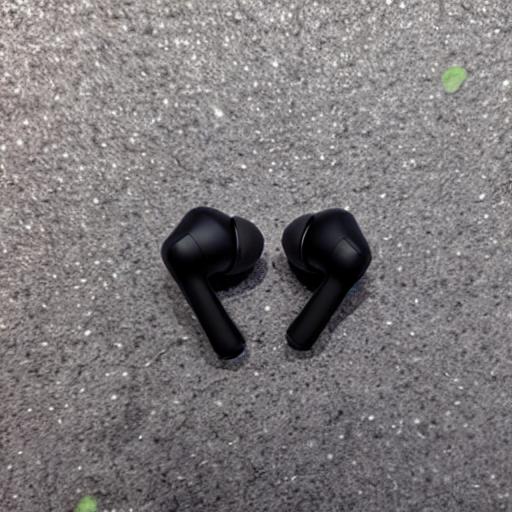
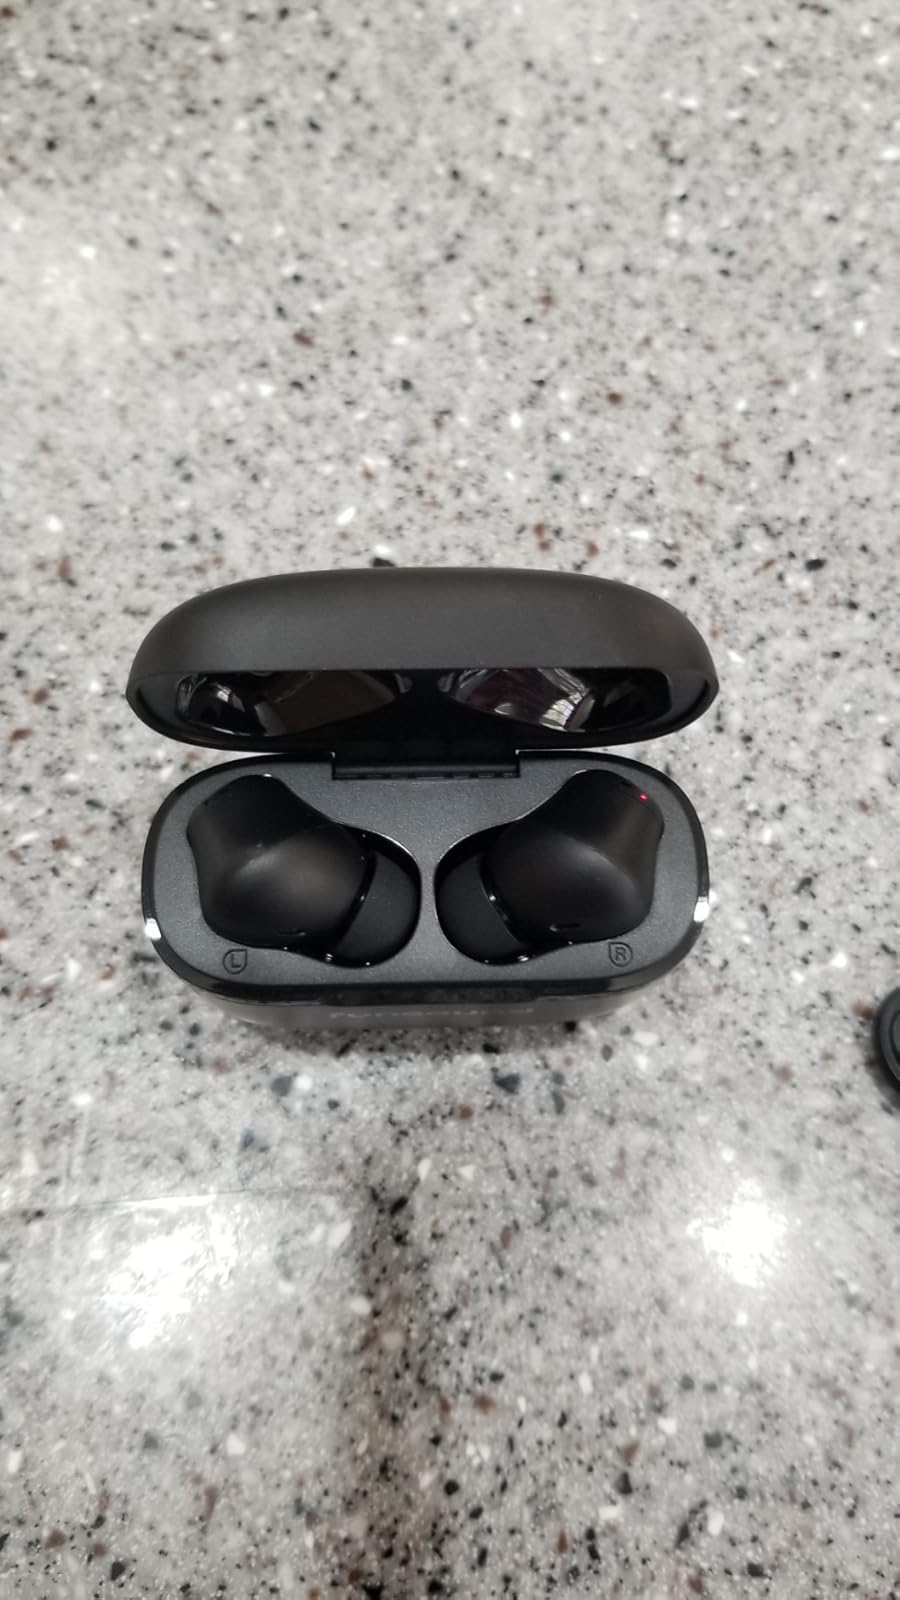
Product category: earbuds
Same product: no